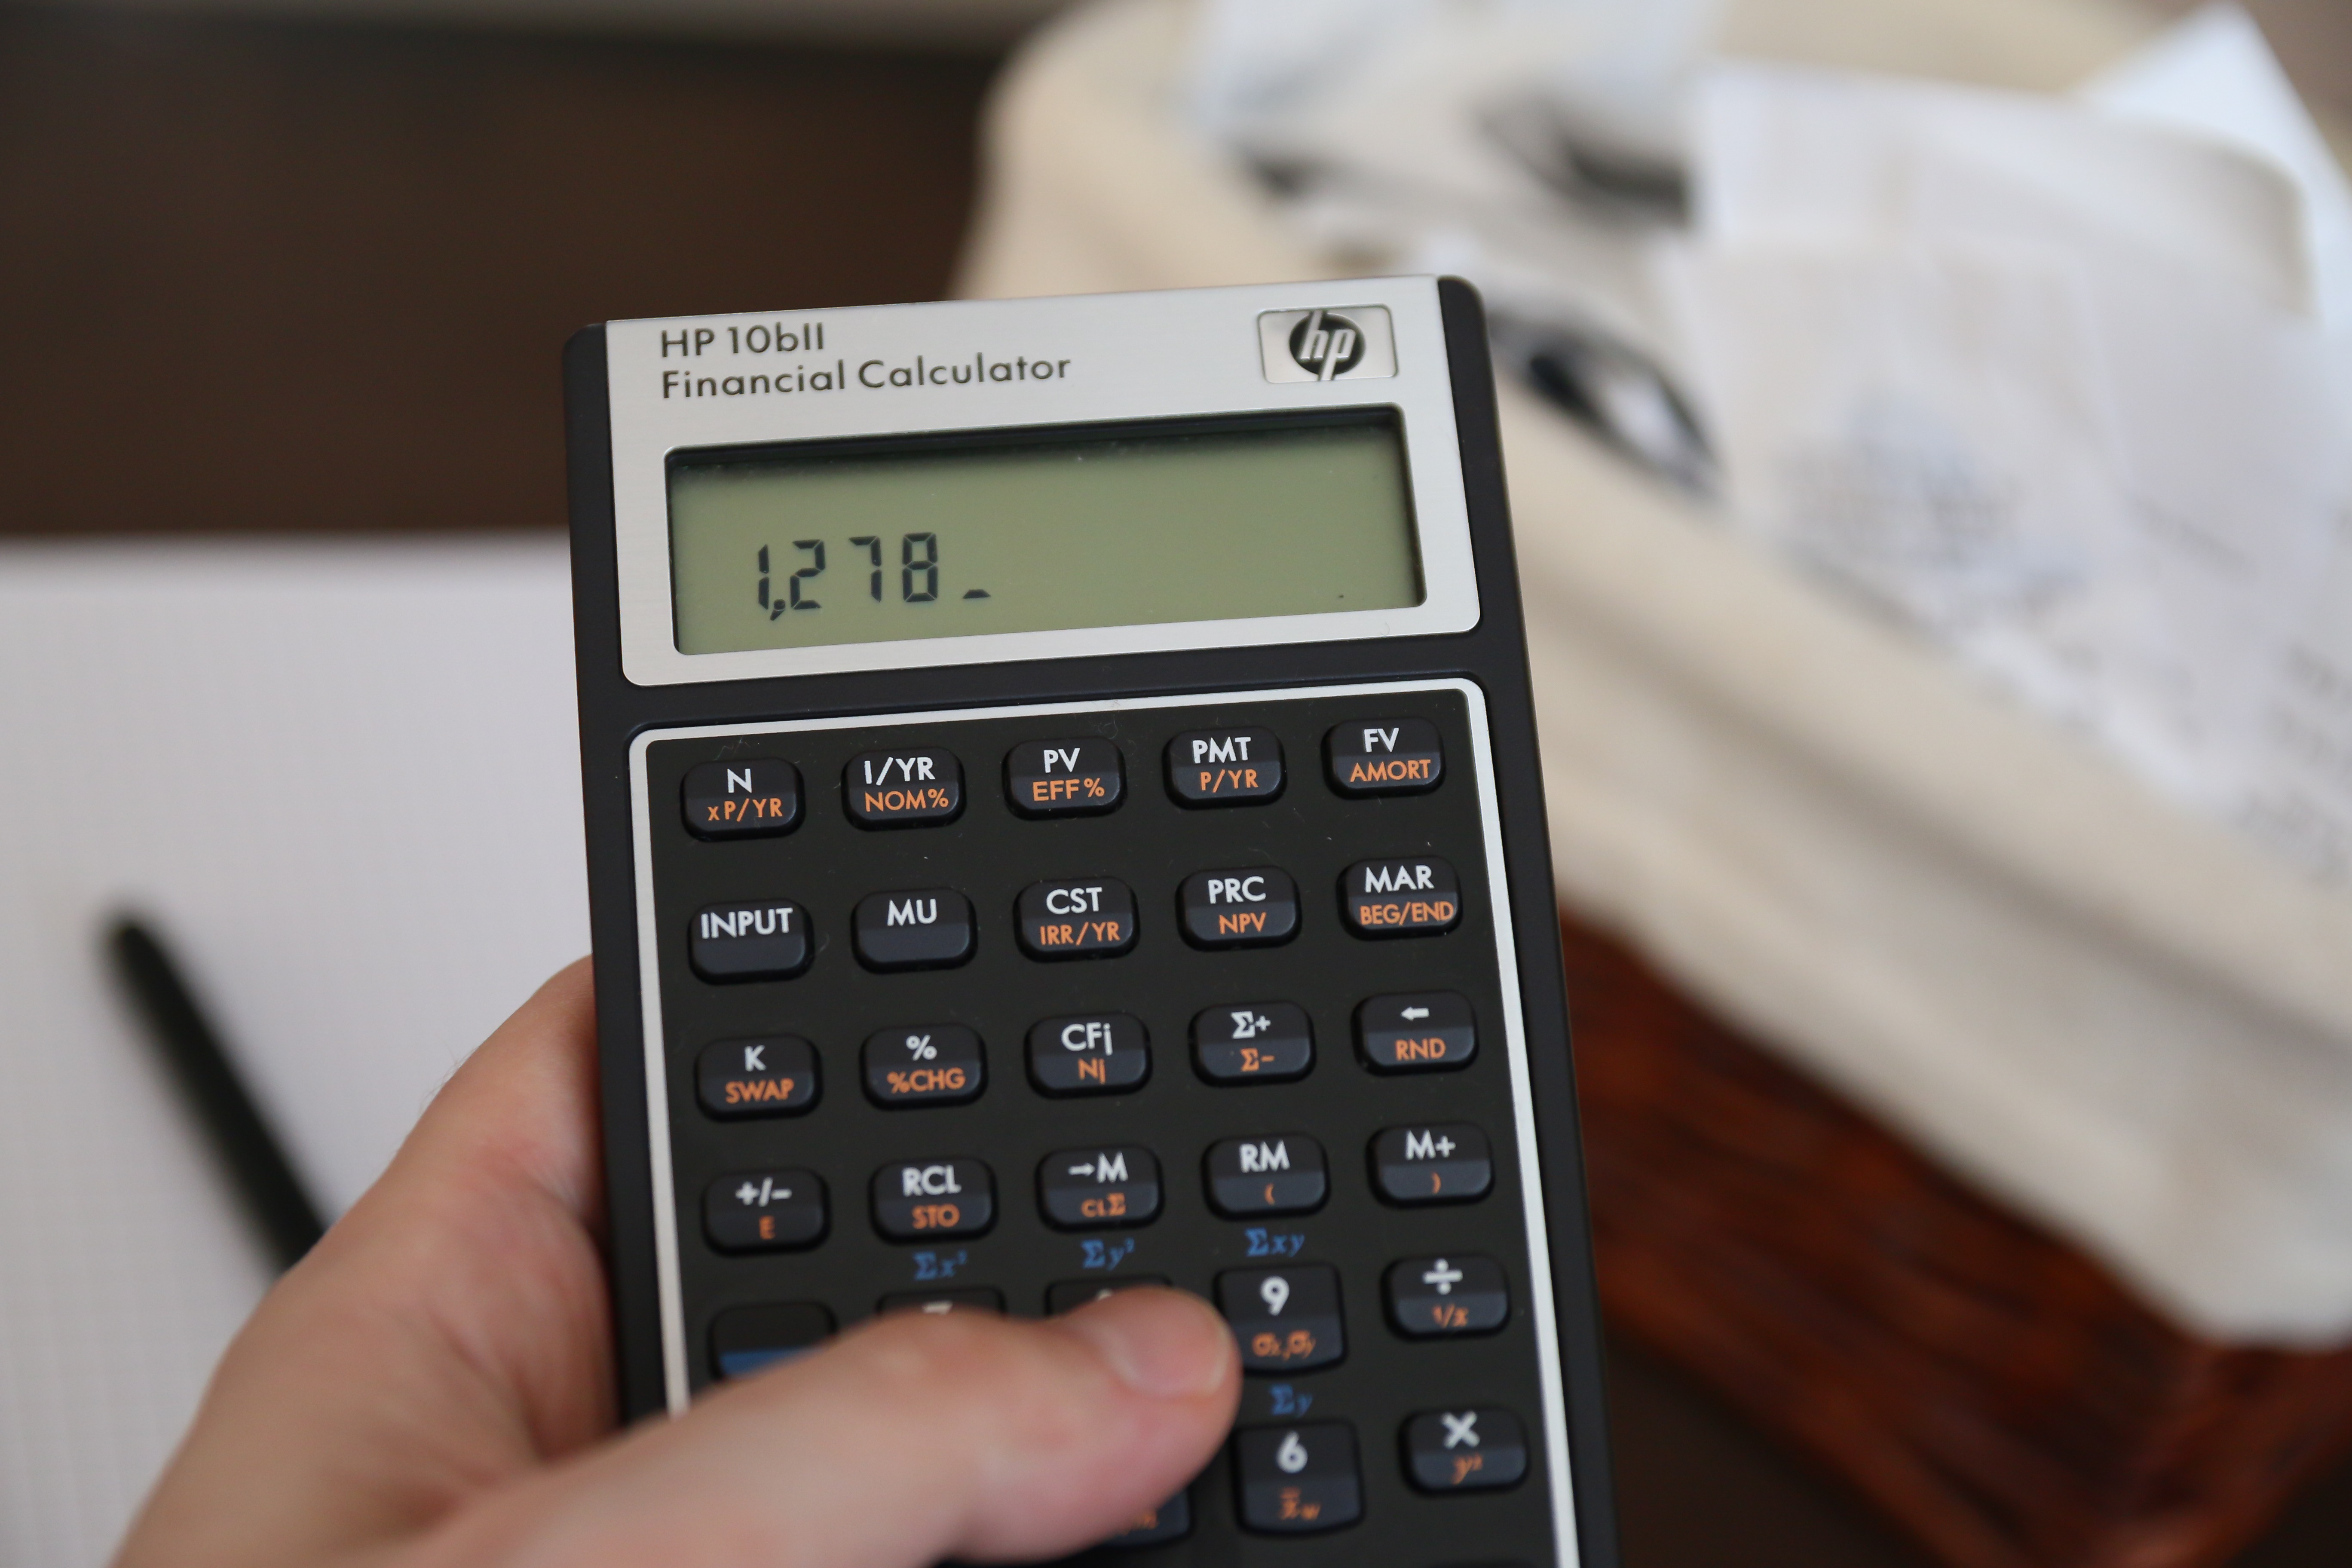
money, business, cash, save, calculator, savings, taxes, bills, office equipment, feature phone